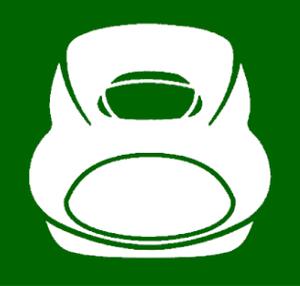
La gare de Shin-Aomori est une gare de train de la ville d'Aomori au Japon. Cette gare est desservie par le Shinkansen et une ligne classique.
La gare d'Ōmiya est la gare ferroviaire principale de la ville de Saitama au Japon. Elle est située dans l'arrondissement d'Ōmiya, d'où son nom. C'est une gare d’échange majeure de la JR East, également desservie par les compagnies Tōbu et Saitama New Urban Transit.
La ligne Keihin-Tōhoku est une ligne ferroviaire du réseau JR East au Japon. Elle fait la connexion entre Ōmiya dans la préfecture de Saitama, Tokyo et Yokohama. La longueur totale de la ligne est de 59 km.